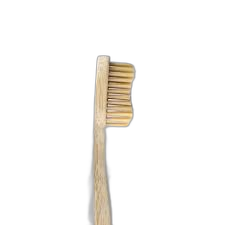
Waste category: trash